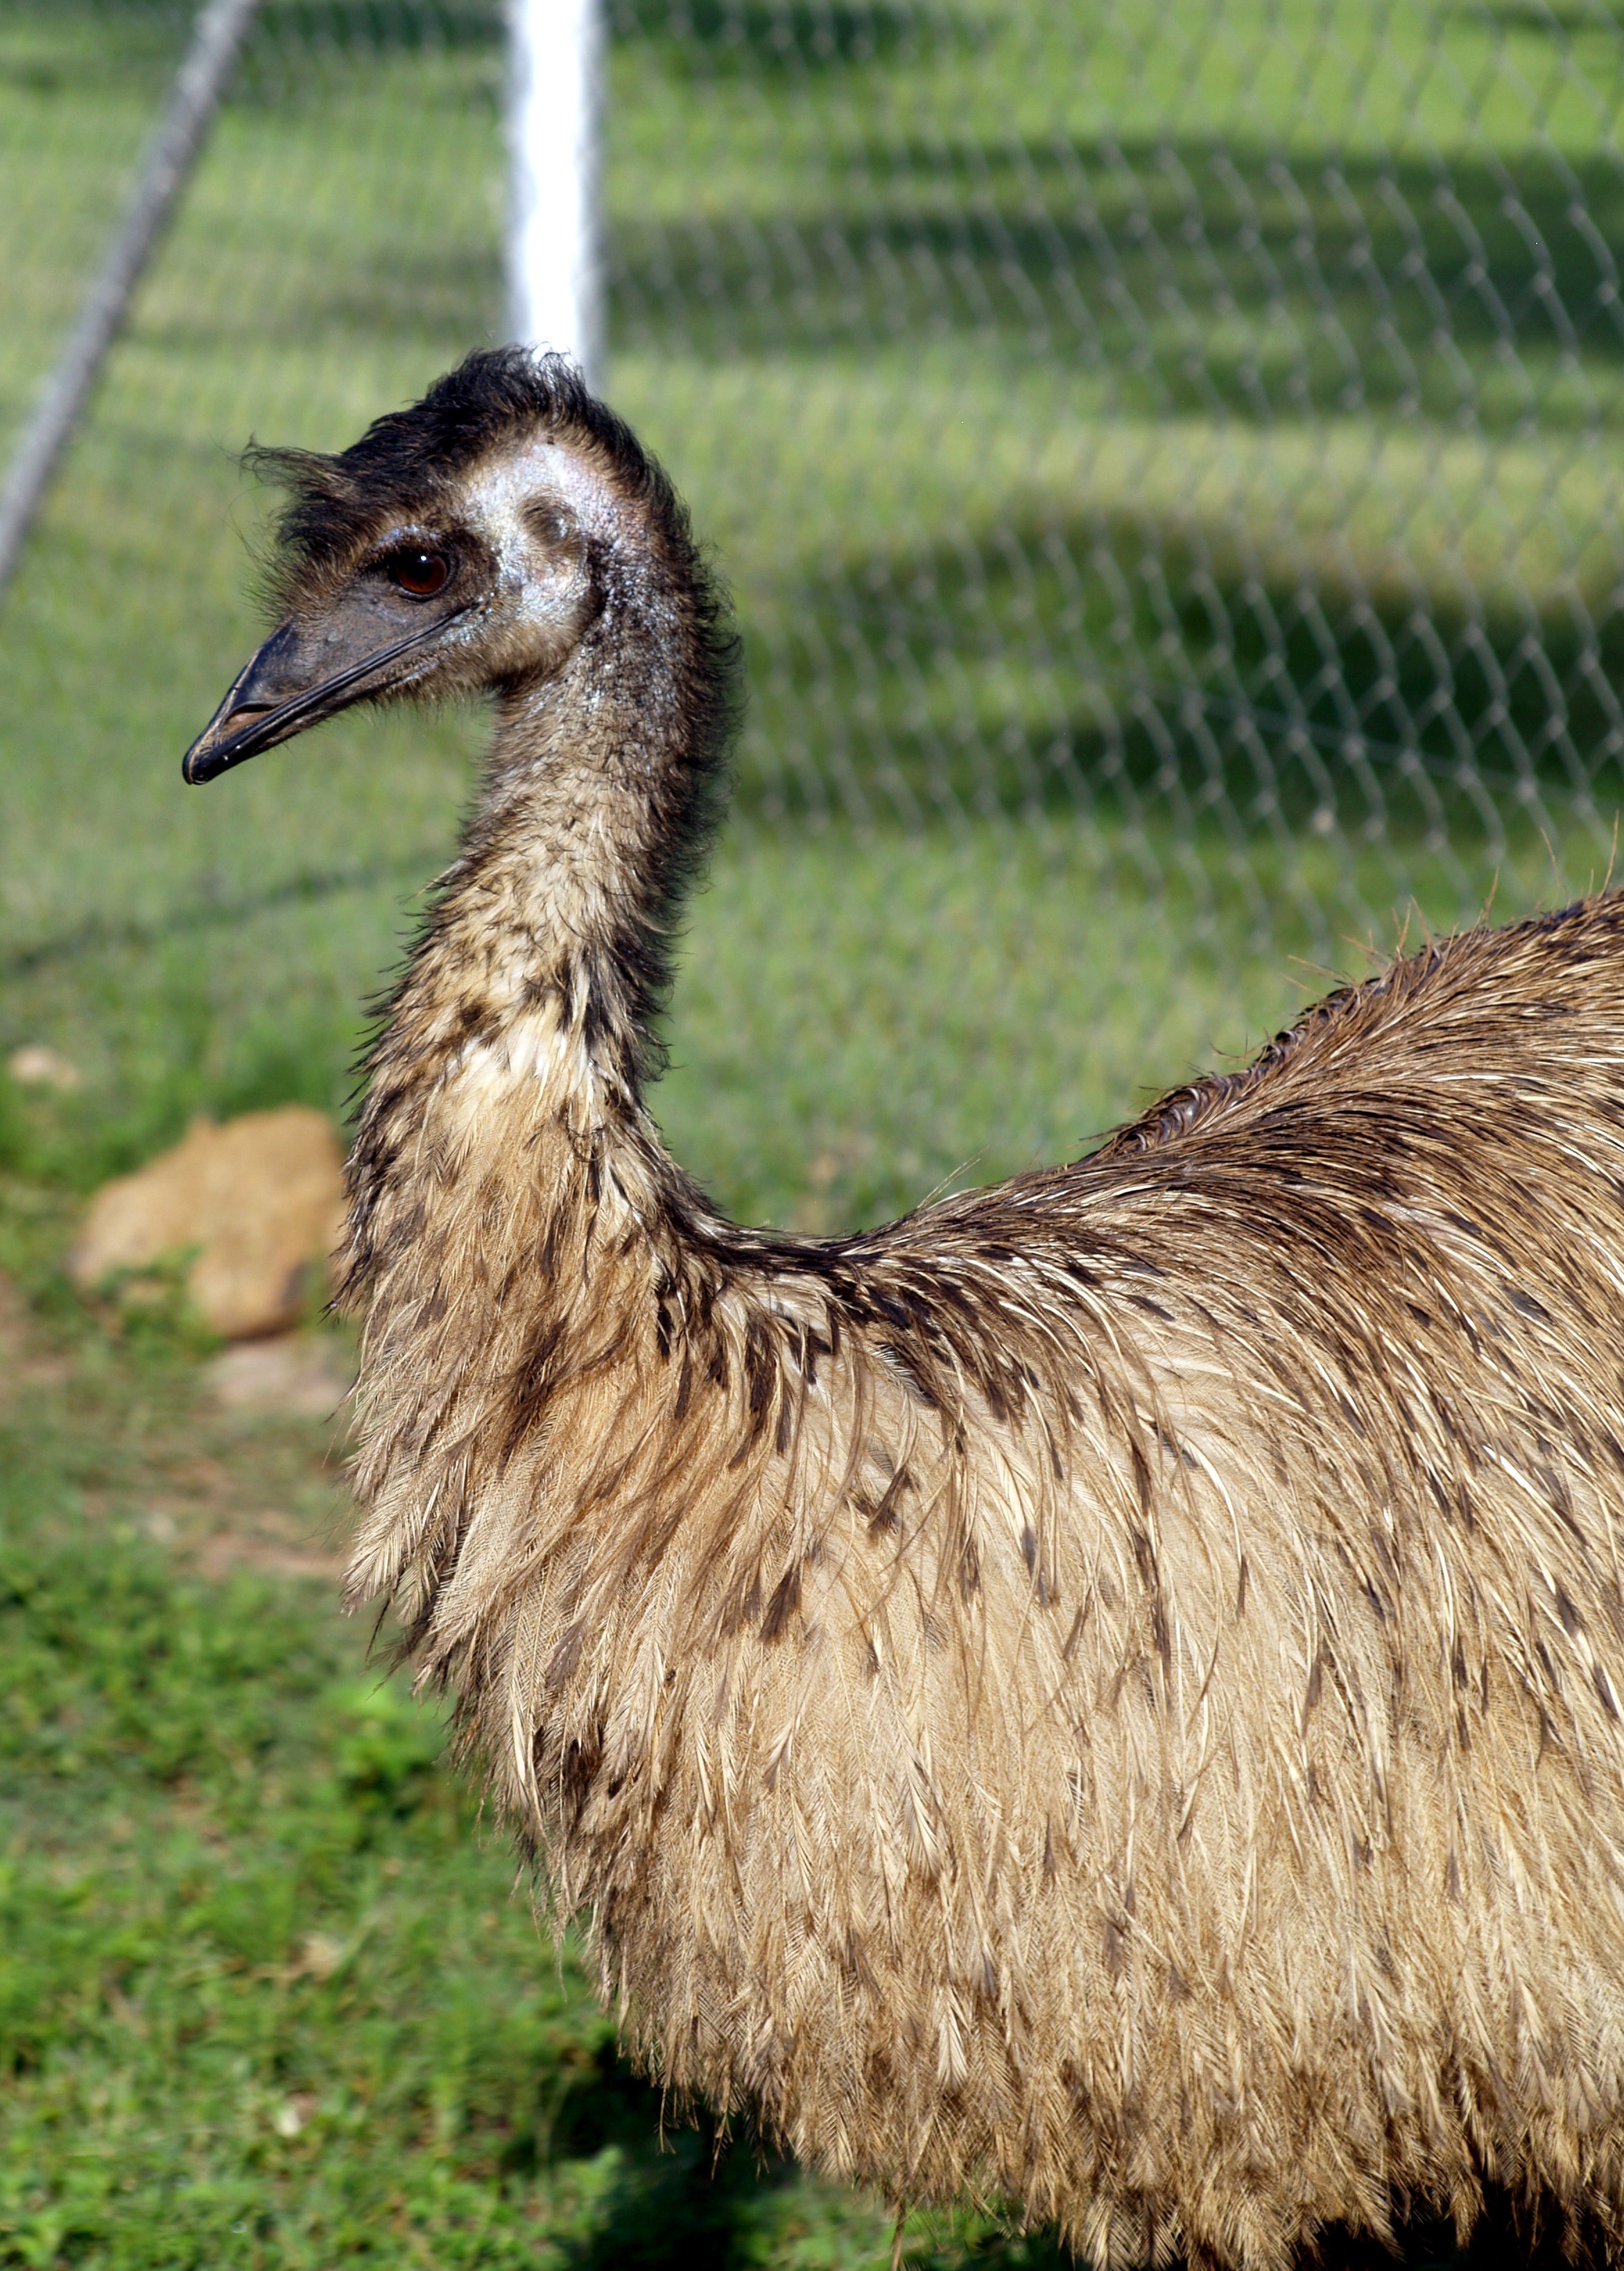
nature, bird, wildlife, beak, ostrich, fauna, emu, vertebrate, feathered, ratite, wild bird, flightless bird